EnterTRAINment Junction

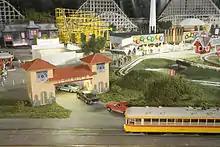
Coney Island Display at EnterTRAINment Junction

EnterTRAINment Junction featured a scale model of the historic Coney Island (Cincinnati, Ohio). This display was a recreation of Coney Island as it was seen in the late 1960s. This included a working model of the famous Shooting Star roller coaster, a tall Ferris Wheel, and several other rides and attractions that would have been found at Coney Island at the time. Due to space limitations some creative license was used in the layout of the model, however all of the models in the display were accurate to the period.